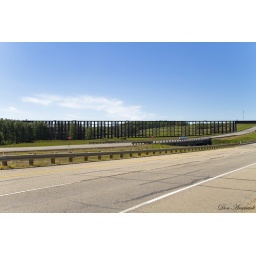
Seems to be a theme of late. A train bridge near Mayerthorpe, Alberta.